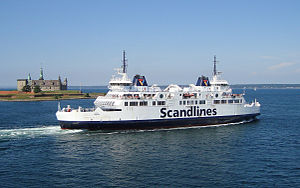
M/F Hamlet
M/F Hamlet ved Kronborg.
M/F Hamlet er en bilfærge, der sejler mellem Helsingør og Helsingborg for ForSea.